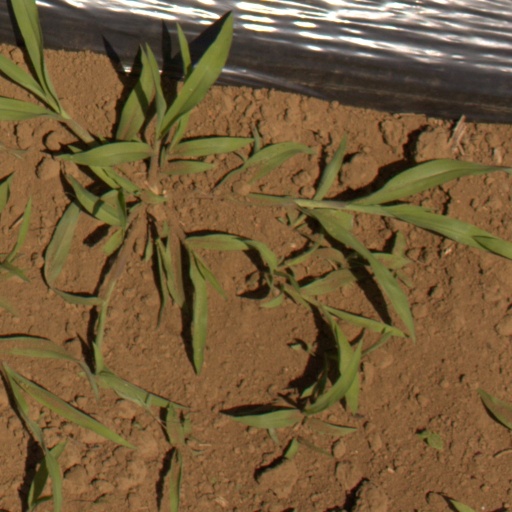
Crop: Jerusalem artichoke